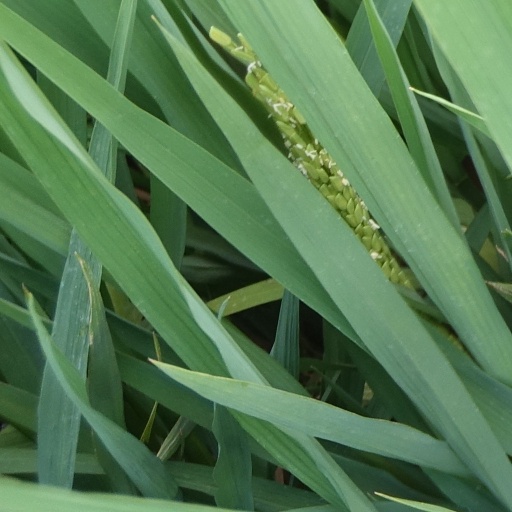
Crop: rice